North Sydney ferry wharf

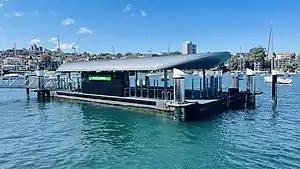
The new ferry wharf in November 2022

North Sydney ferry wharf (also known as High Street wharf) is located on the northern side of Sydney Harbour serving the Lower North Shore suburb of North Sydney.